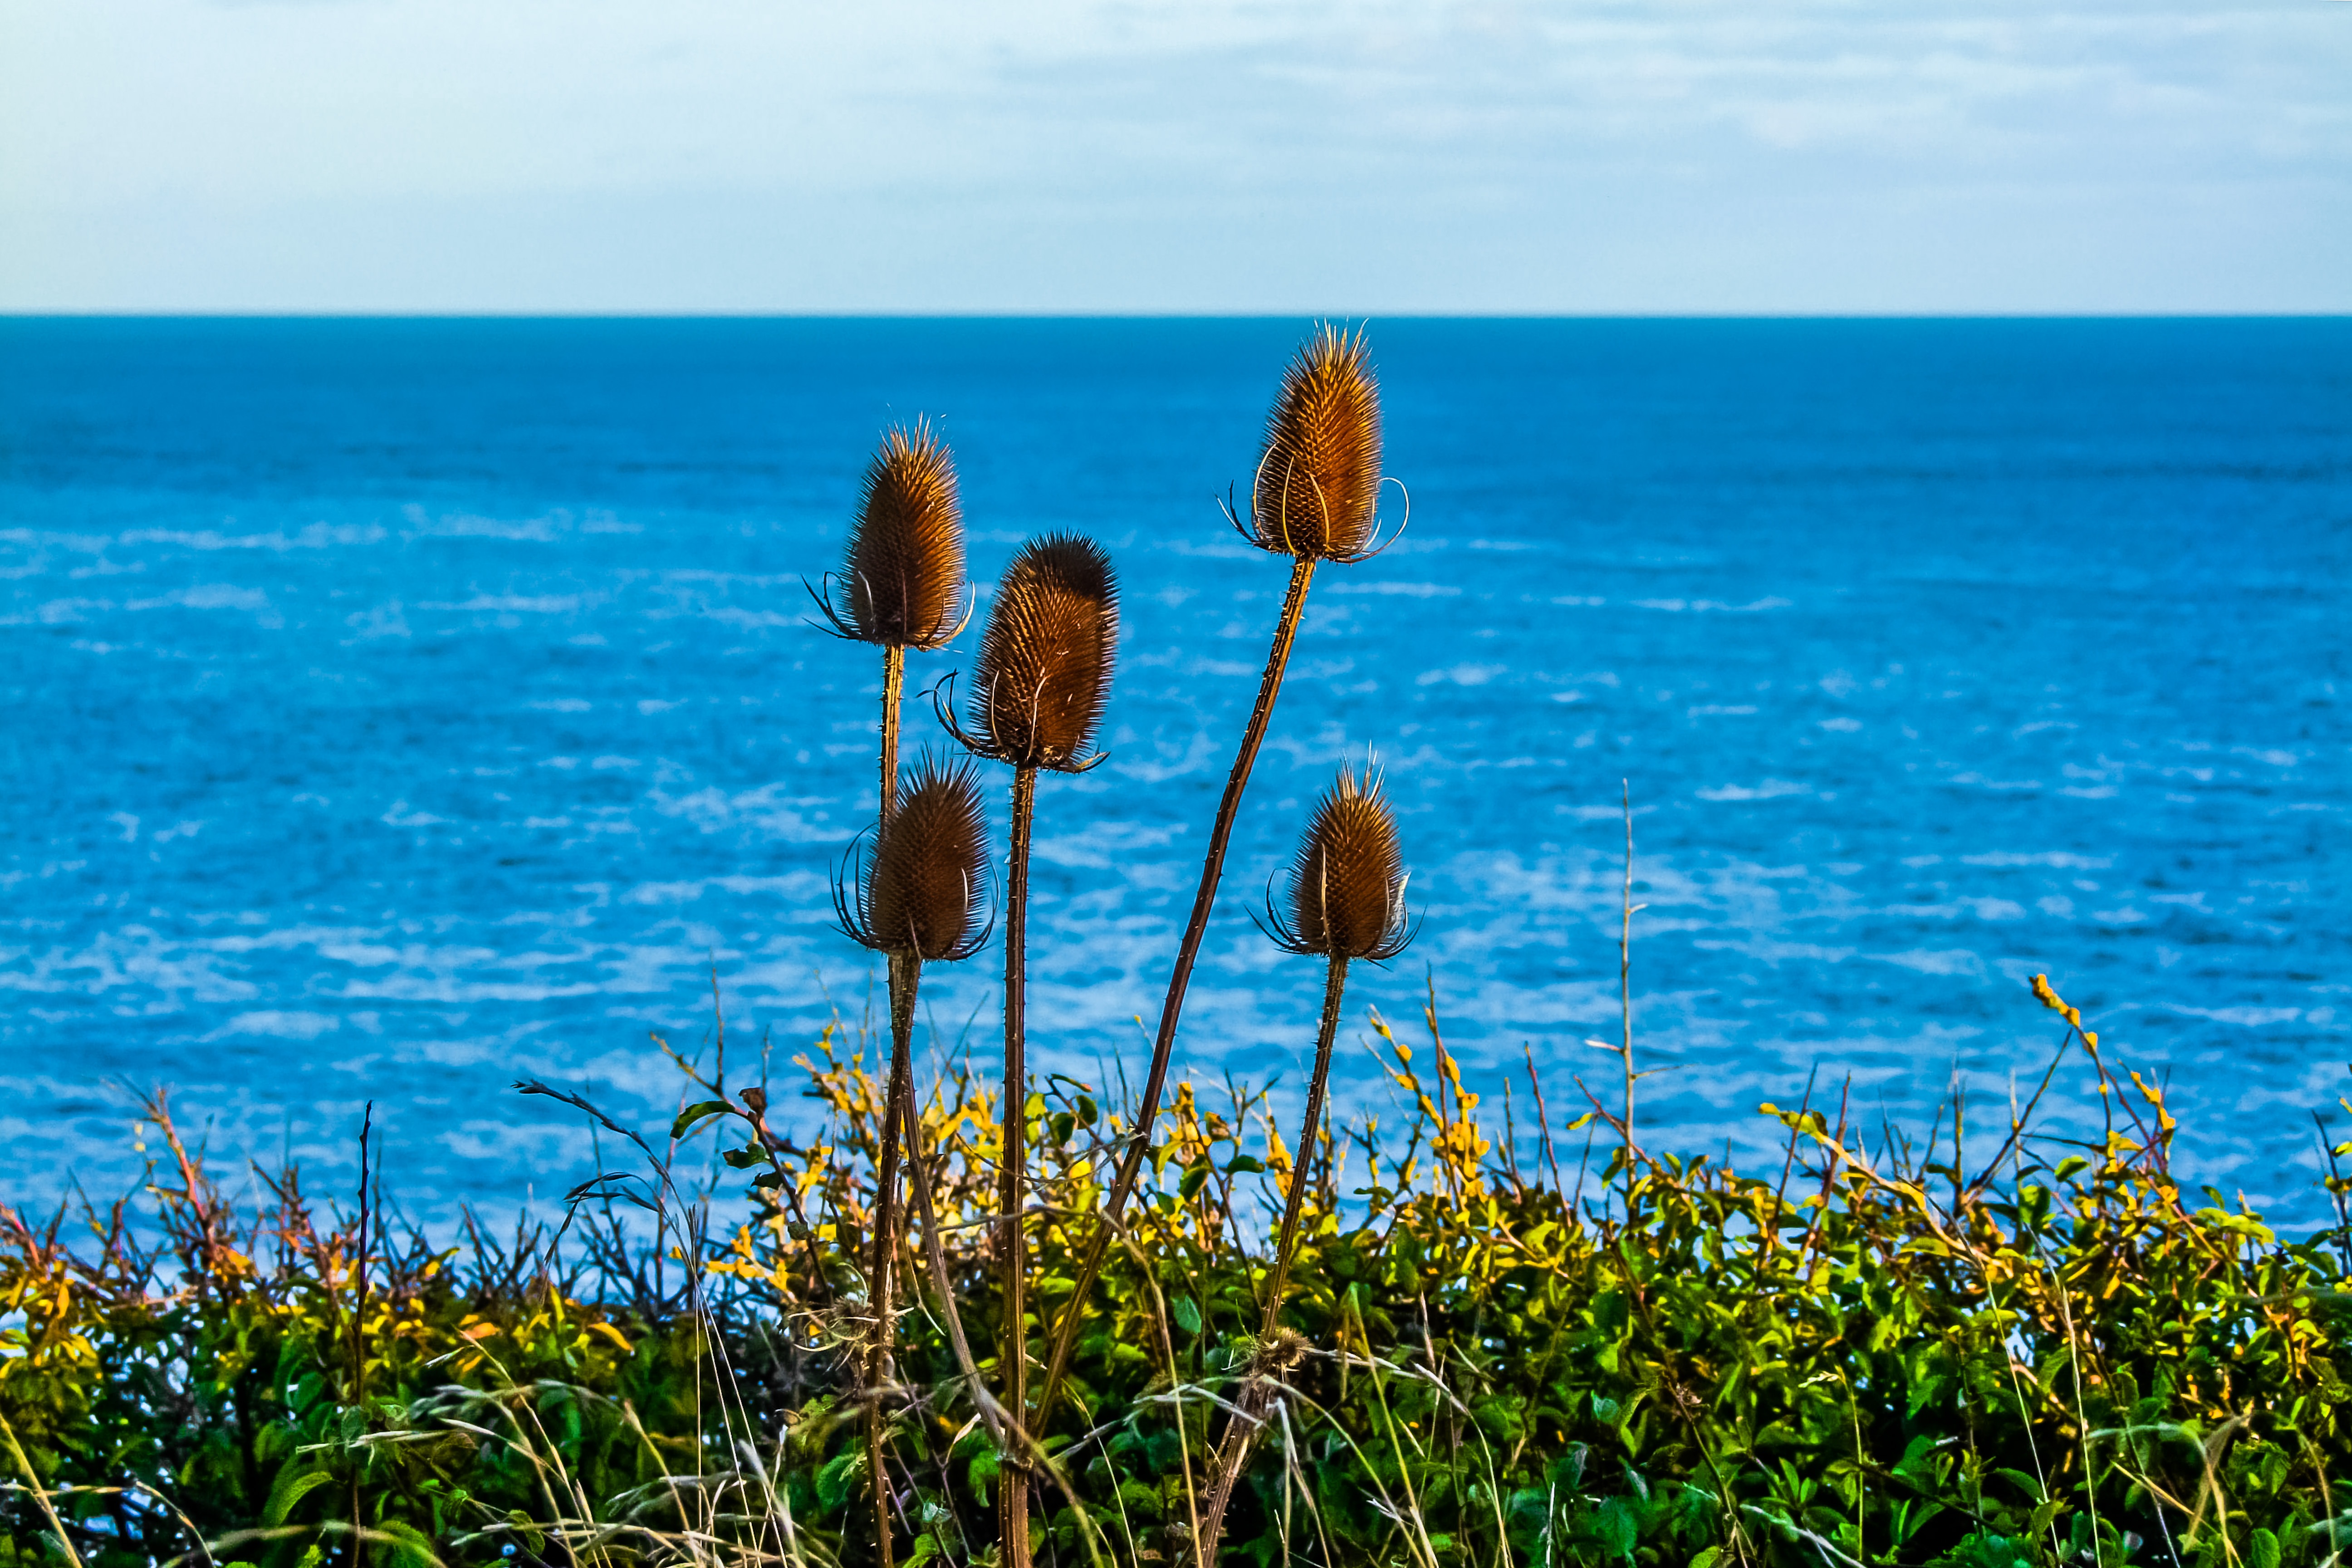
beach, sea, coast, water, nature, grass, rock, ocean, horizon, plant, sunlight, shore, flower, seascape, flora, body of water, habitat, tropics, cape, jurassic coast, grass family, arecales